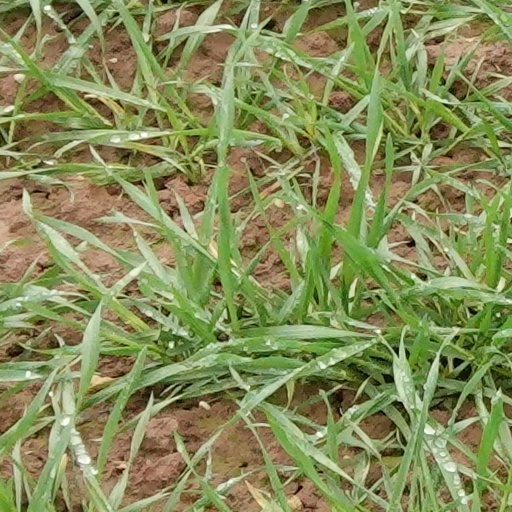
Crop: wheat